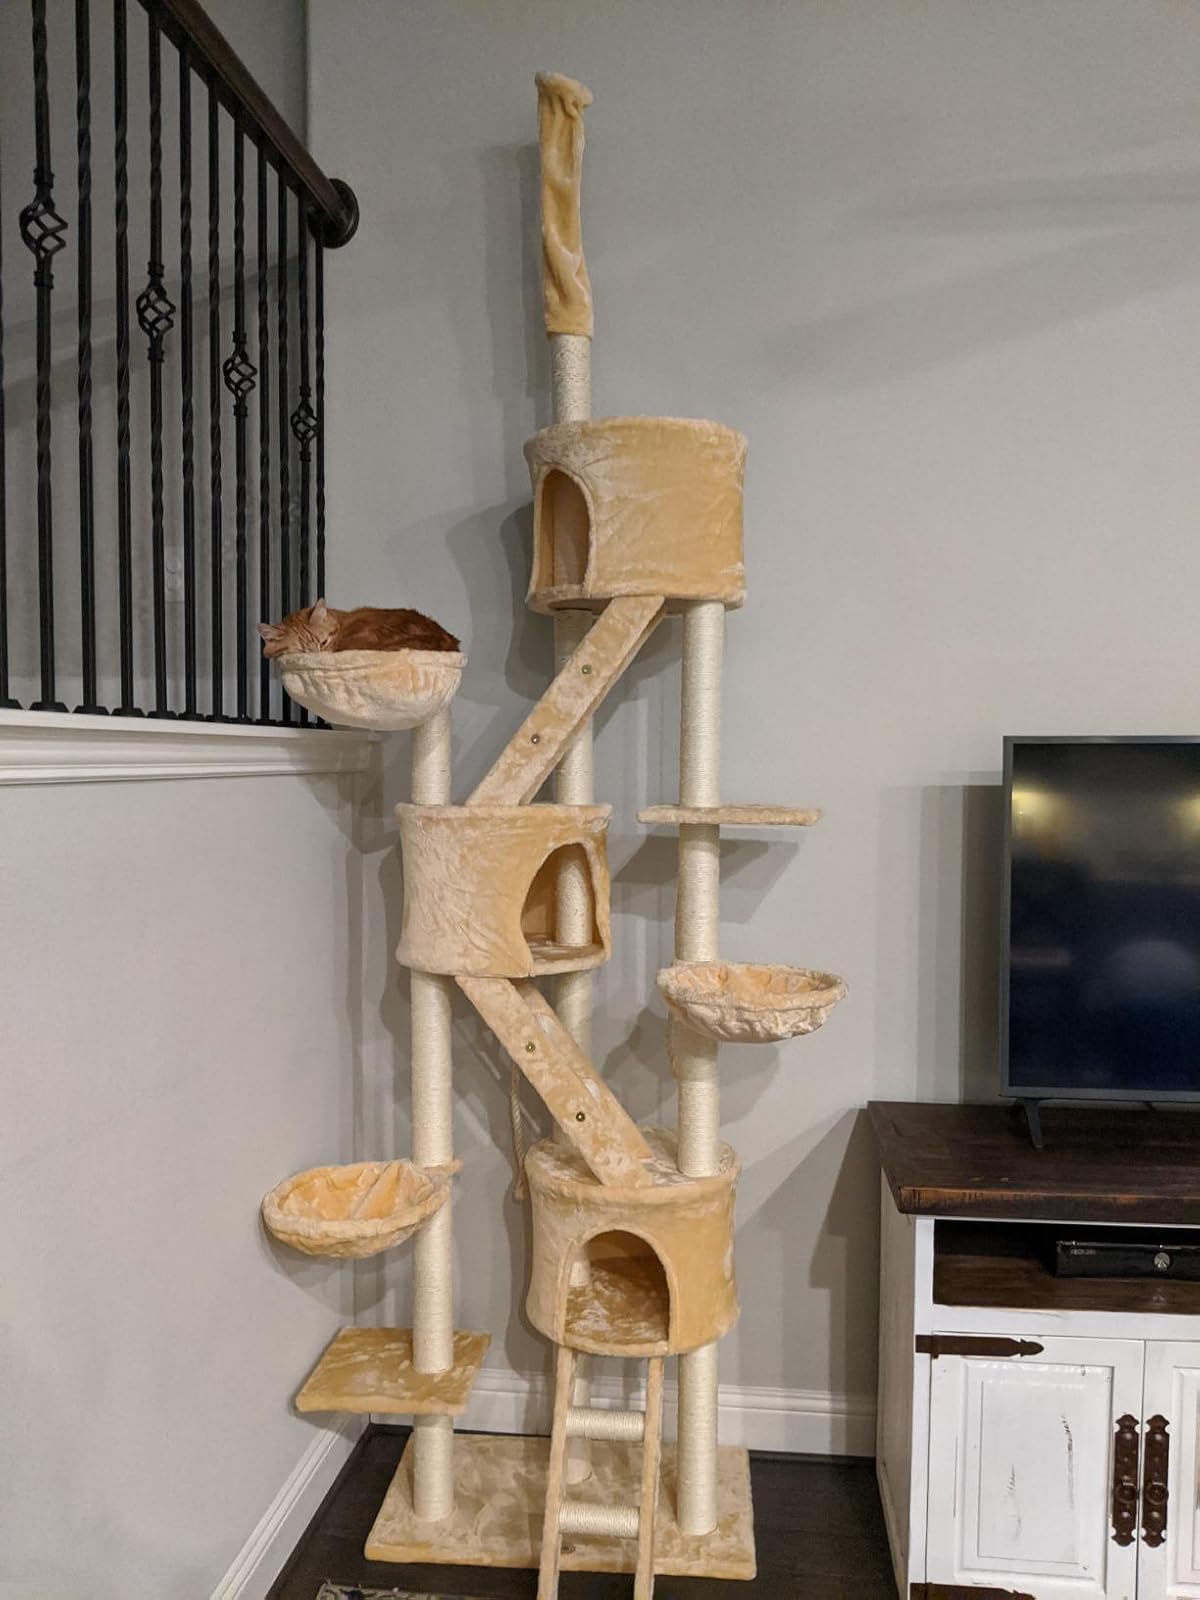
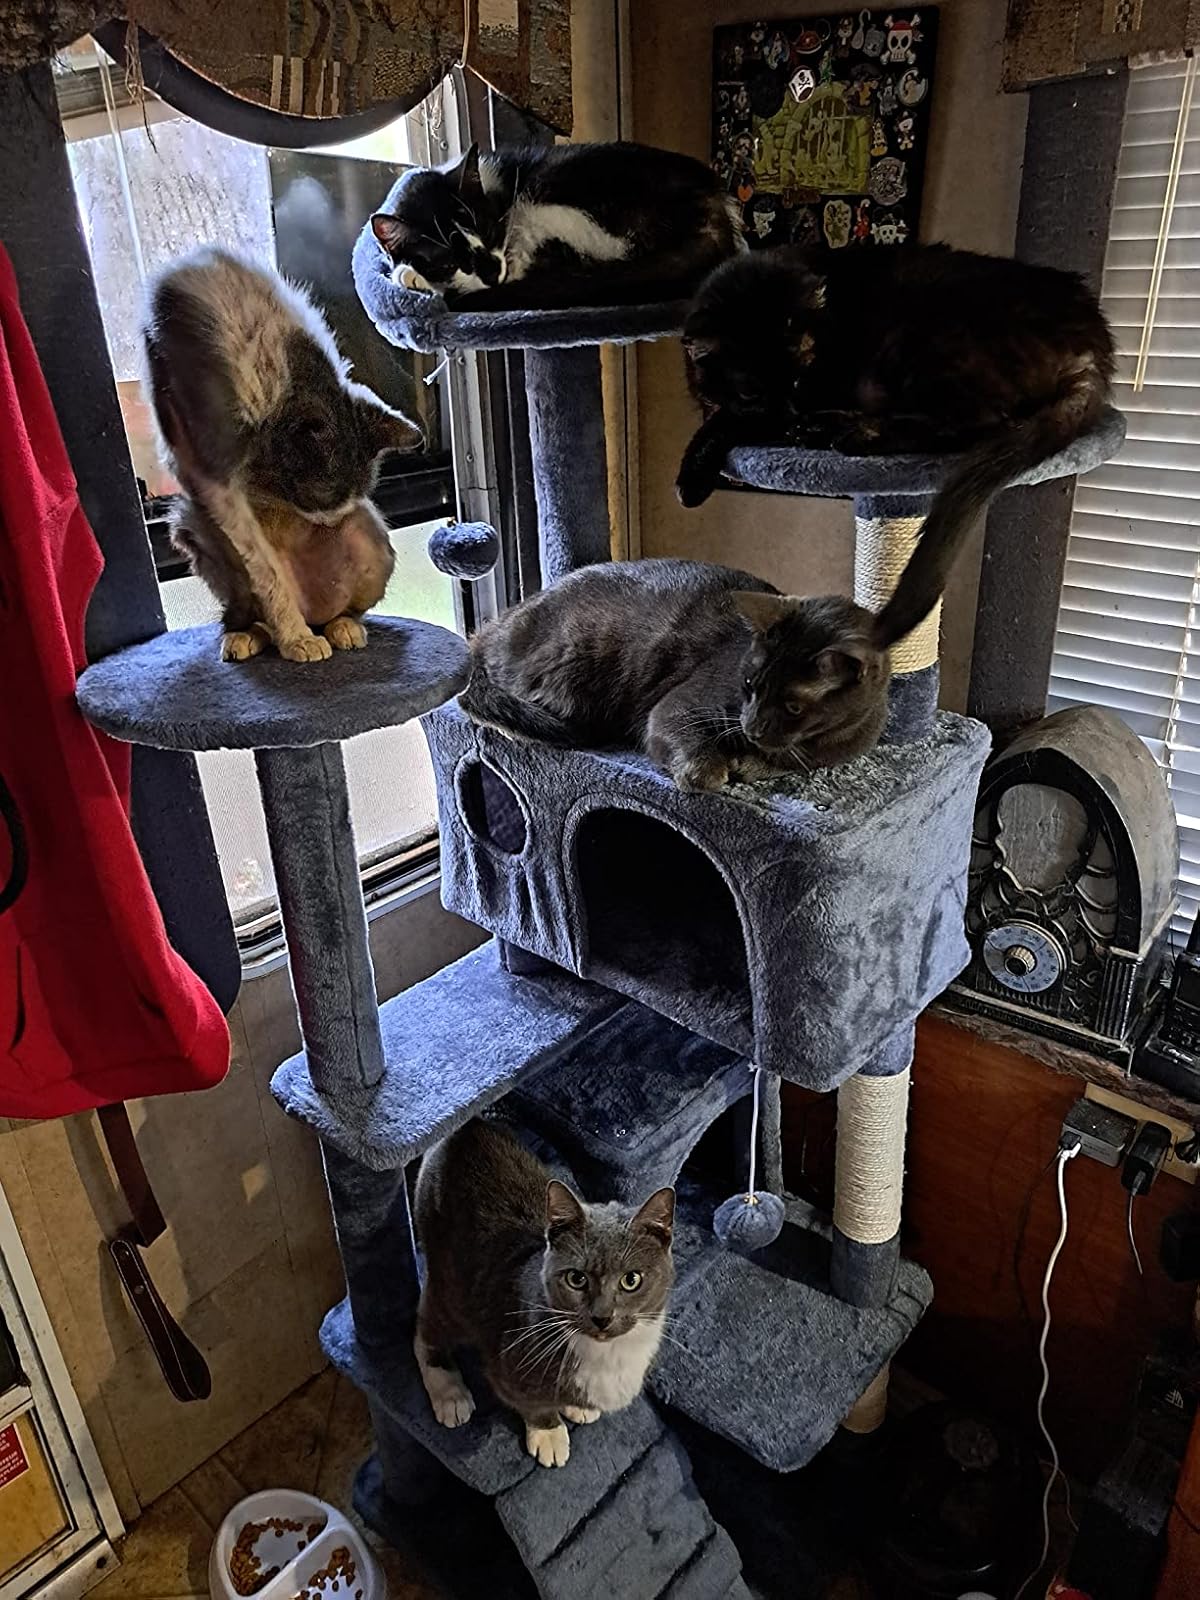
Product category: items_cat tree
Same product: no